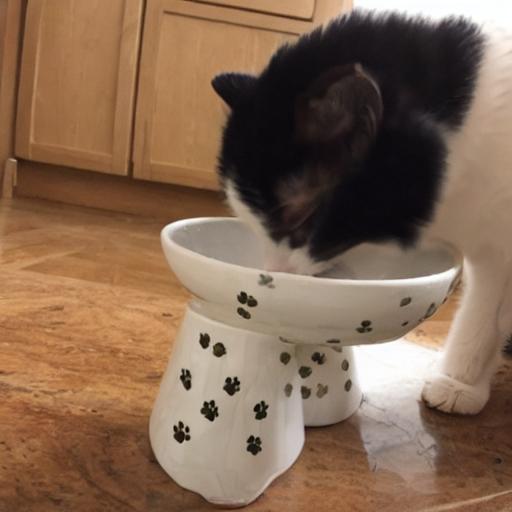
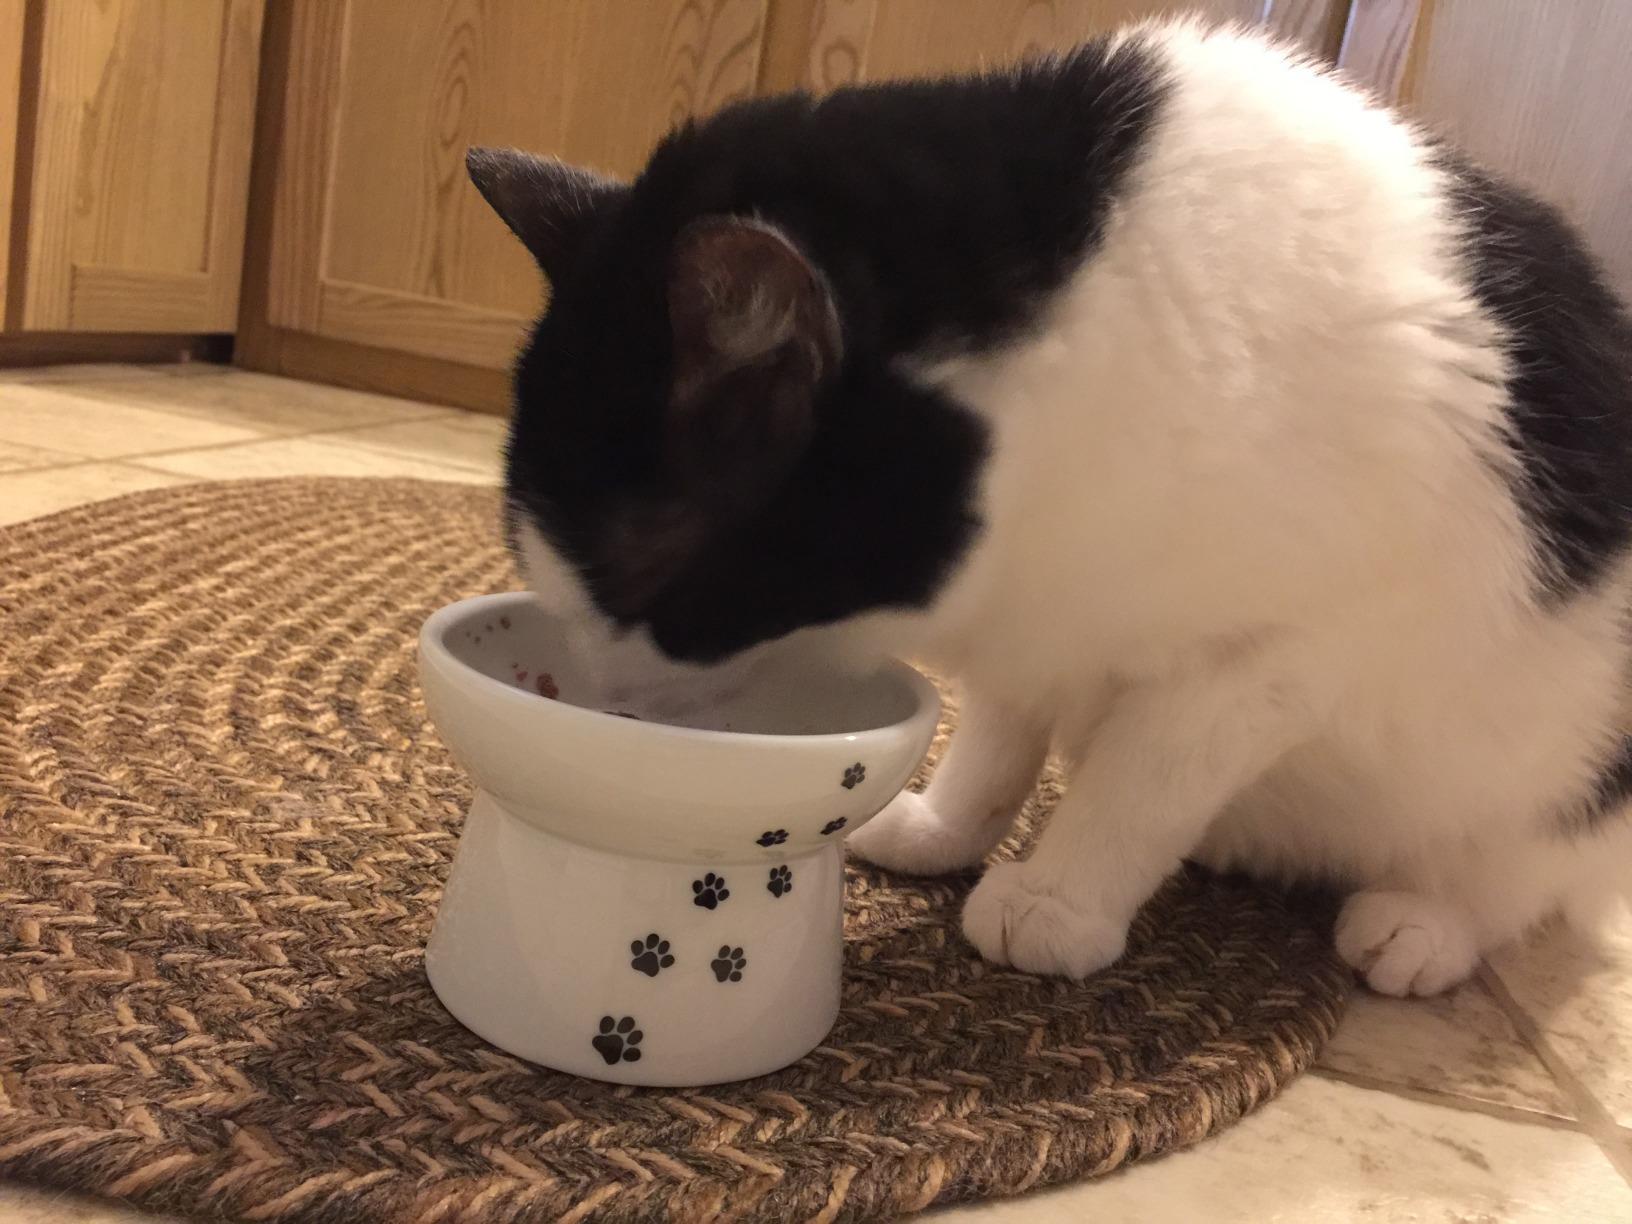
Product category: items_bowl
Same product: no